Honda TN360

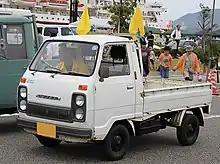
Honda TN-7

The TN-V, presented in June 1972, was the next facelift. The TN-V received new sheetmetal in front, with a big toothy grille and twin, vertically stacked headlights. The oversized "H" on the front was replaced by "Honda" lettering. It was a commercial companion to the Honda Life kei truck. It had a lower compression engine, necessary to meet tighter emissions standards, and only had at a considerably less peaky 7,000 rpm. The modified engine was now also able to run on unleaded petrol, thanks to alloy valve guides and seats. Torque figures stayed unchanged and the weight of the base model also remained at . The TN-V also had a standard drivers' seatbelt while the turn signals were now made separate from the rear lights.